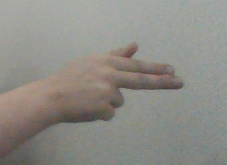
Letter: ghain